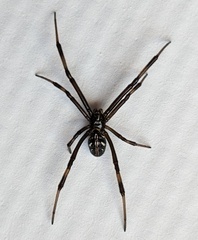
Species: Lactrodectus_hesperus